28th Pennsylvania Infantry Regiment

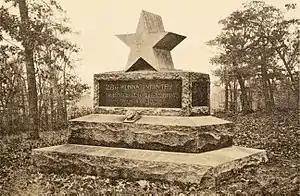
28th Pennsylvania Infantry Monument, Gettysburg Battlefield

The 28th Pennsylvania Volunteer Infantry (aka Goldstream Regiment) was an infantry regiment that served in the Union Army during the American Civil War. It was noted for its holding the high ground at the center of the line at Antietam as part of Tyndale's 1st Brigade, Greene's 2nd Division of Mansfield's XII Corps.